Mannheim–Karlsruhe–Basel railway

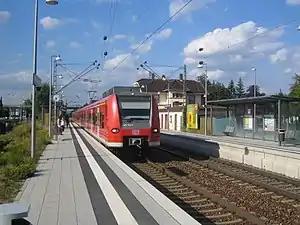
Bad Schönborn-Kronau station

In the northern section between Mannheim and Karlsruhe there are two different lines, the Mannheim–Graben-Neudorf–Karlsruhe line (the Baden Mainline as such) as well as the Mannheim–Heidelberg–Bruchsal–Durlach–Karlsruhe line (the Baden-Kurpfalz Railway). Particularly after World War I it became a major line for international traffic. Beginning in the 1950s,the Rhine Valley line was progressively electrified, with the line fully electrified by the middle of 1958.